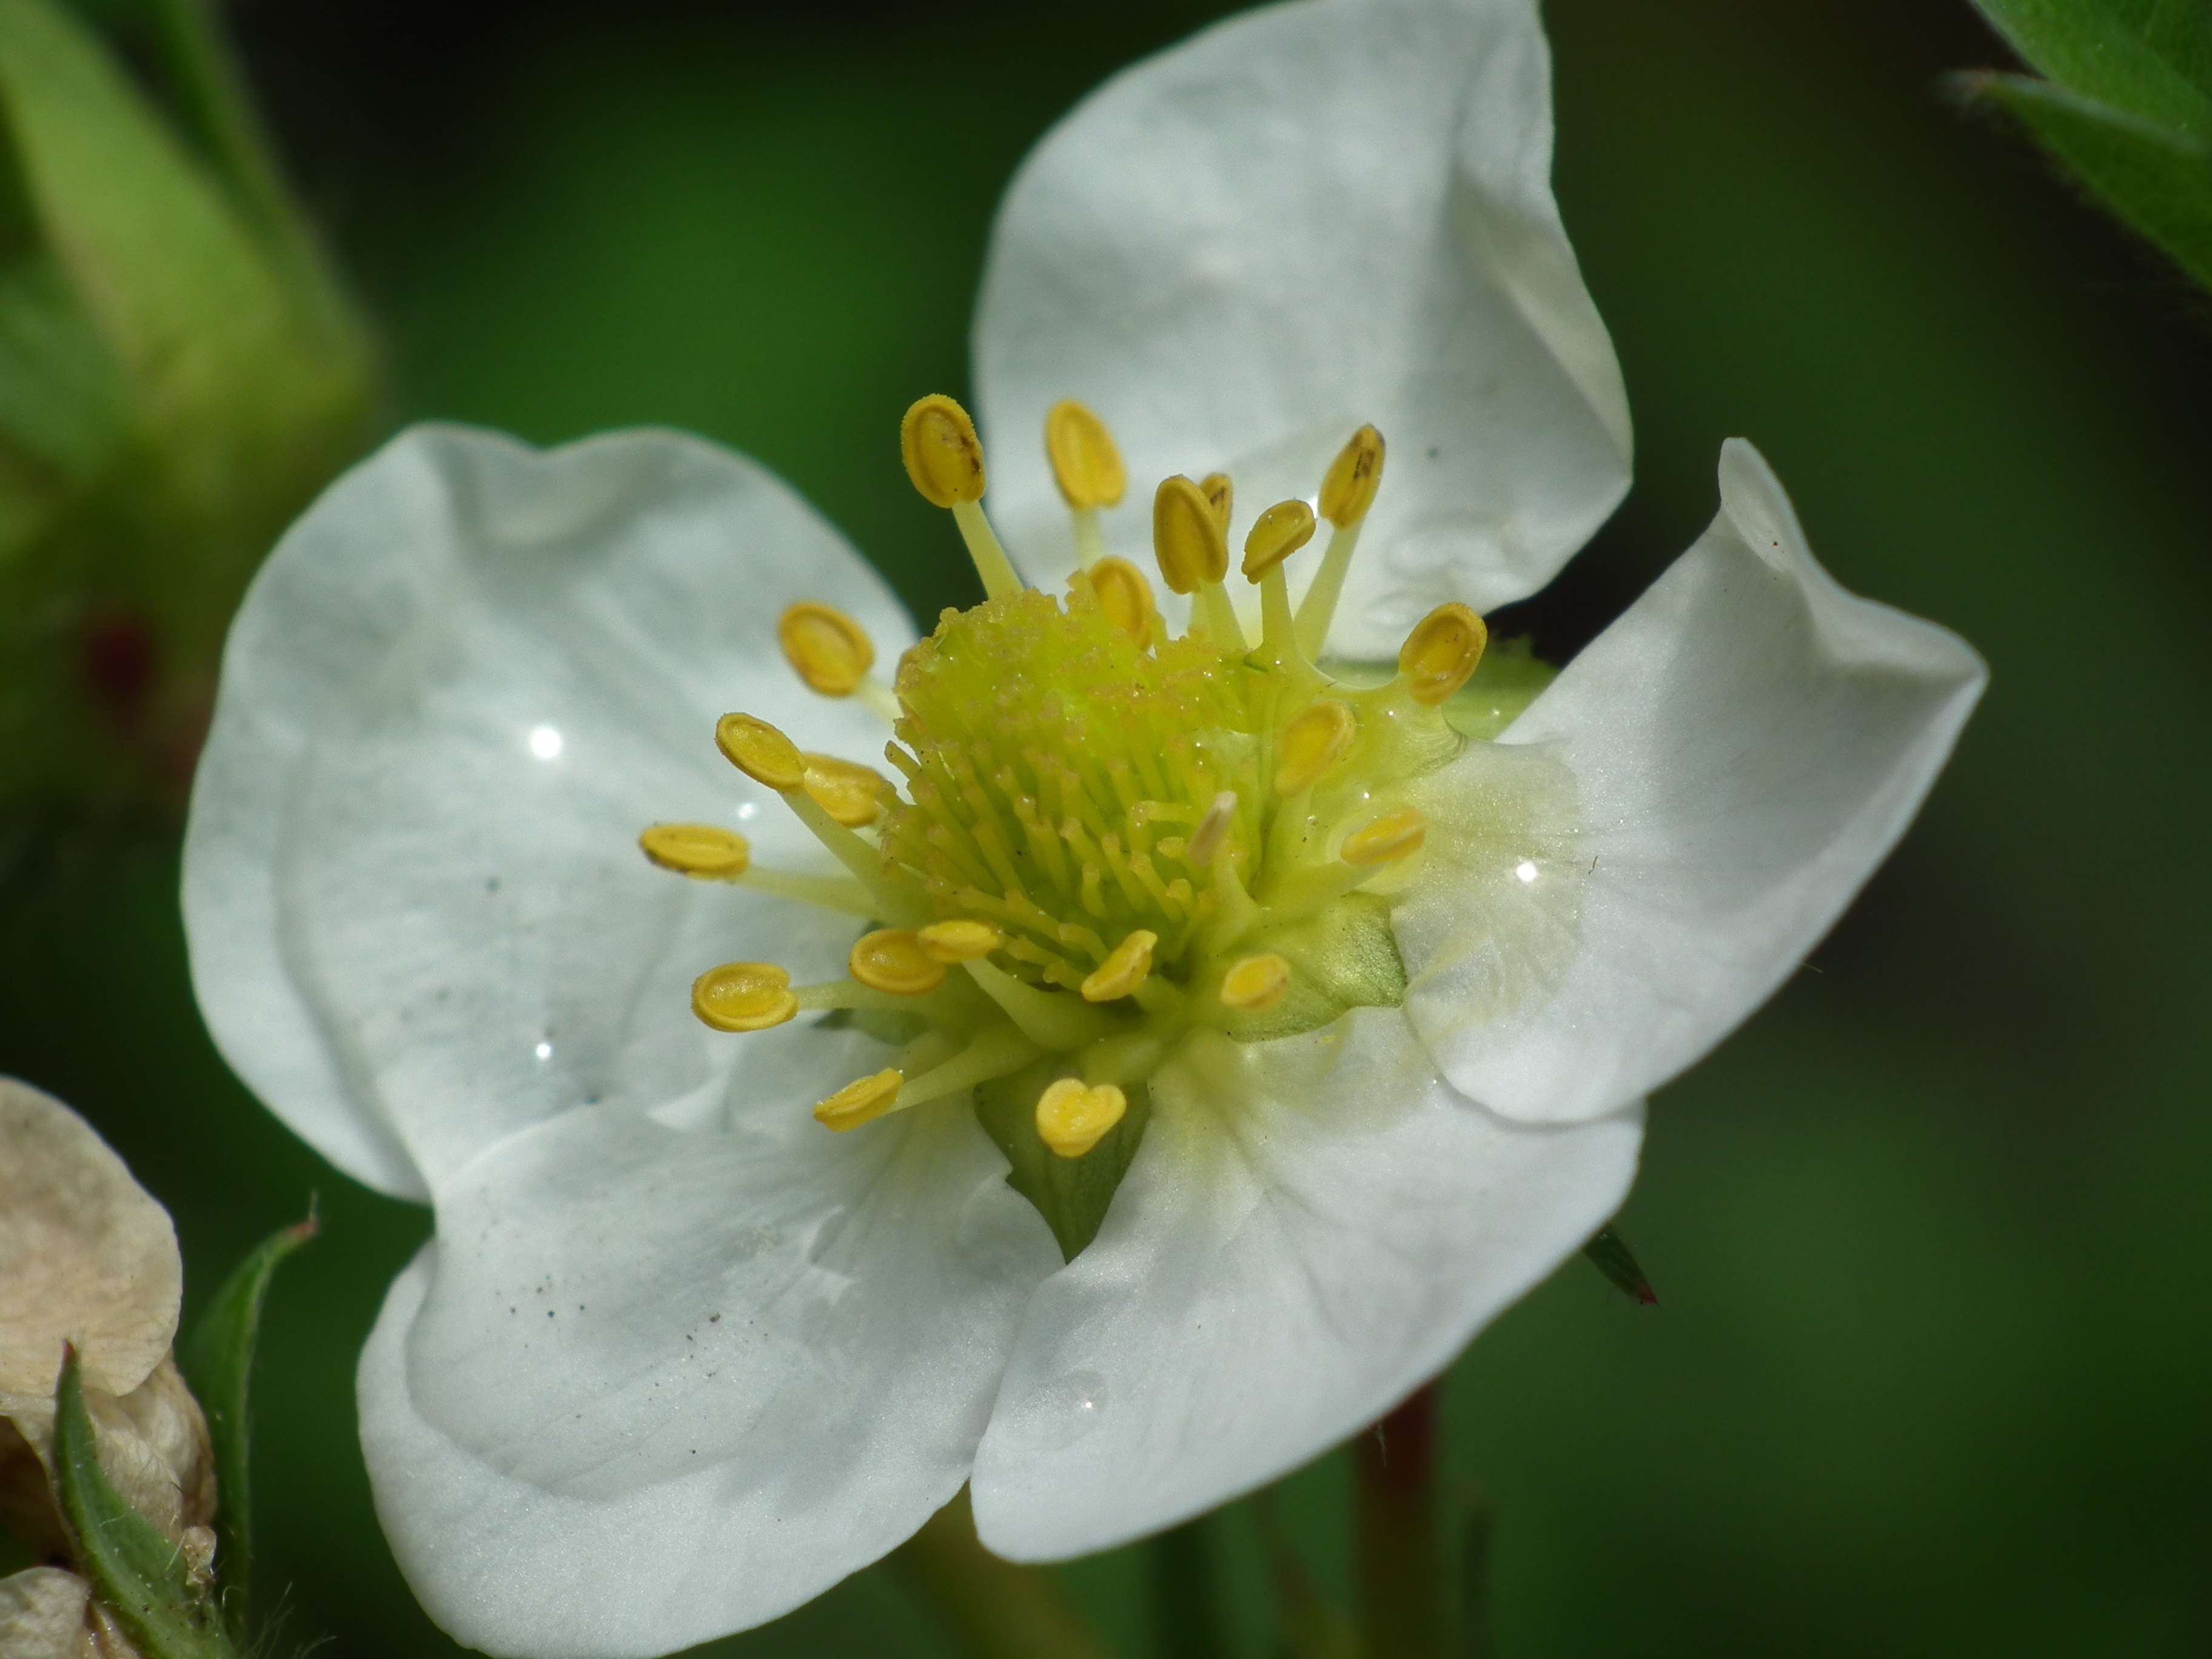
nature, blossom, plant, flower, petal, botany, flora, strawberry, wildflower, close up, strawberry flower, macro photography, flowering plant, flower white, land plant